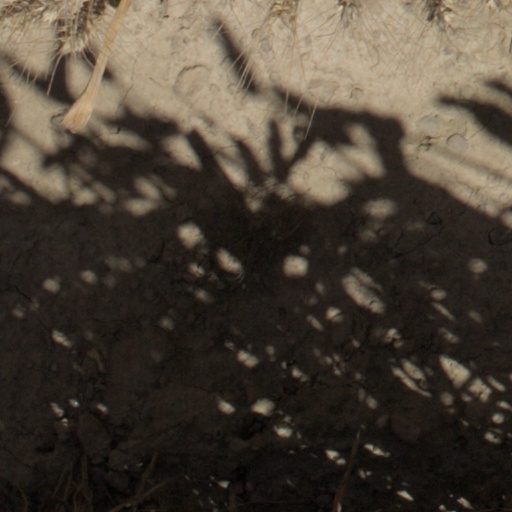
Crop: wheat